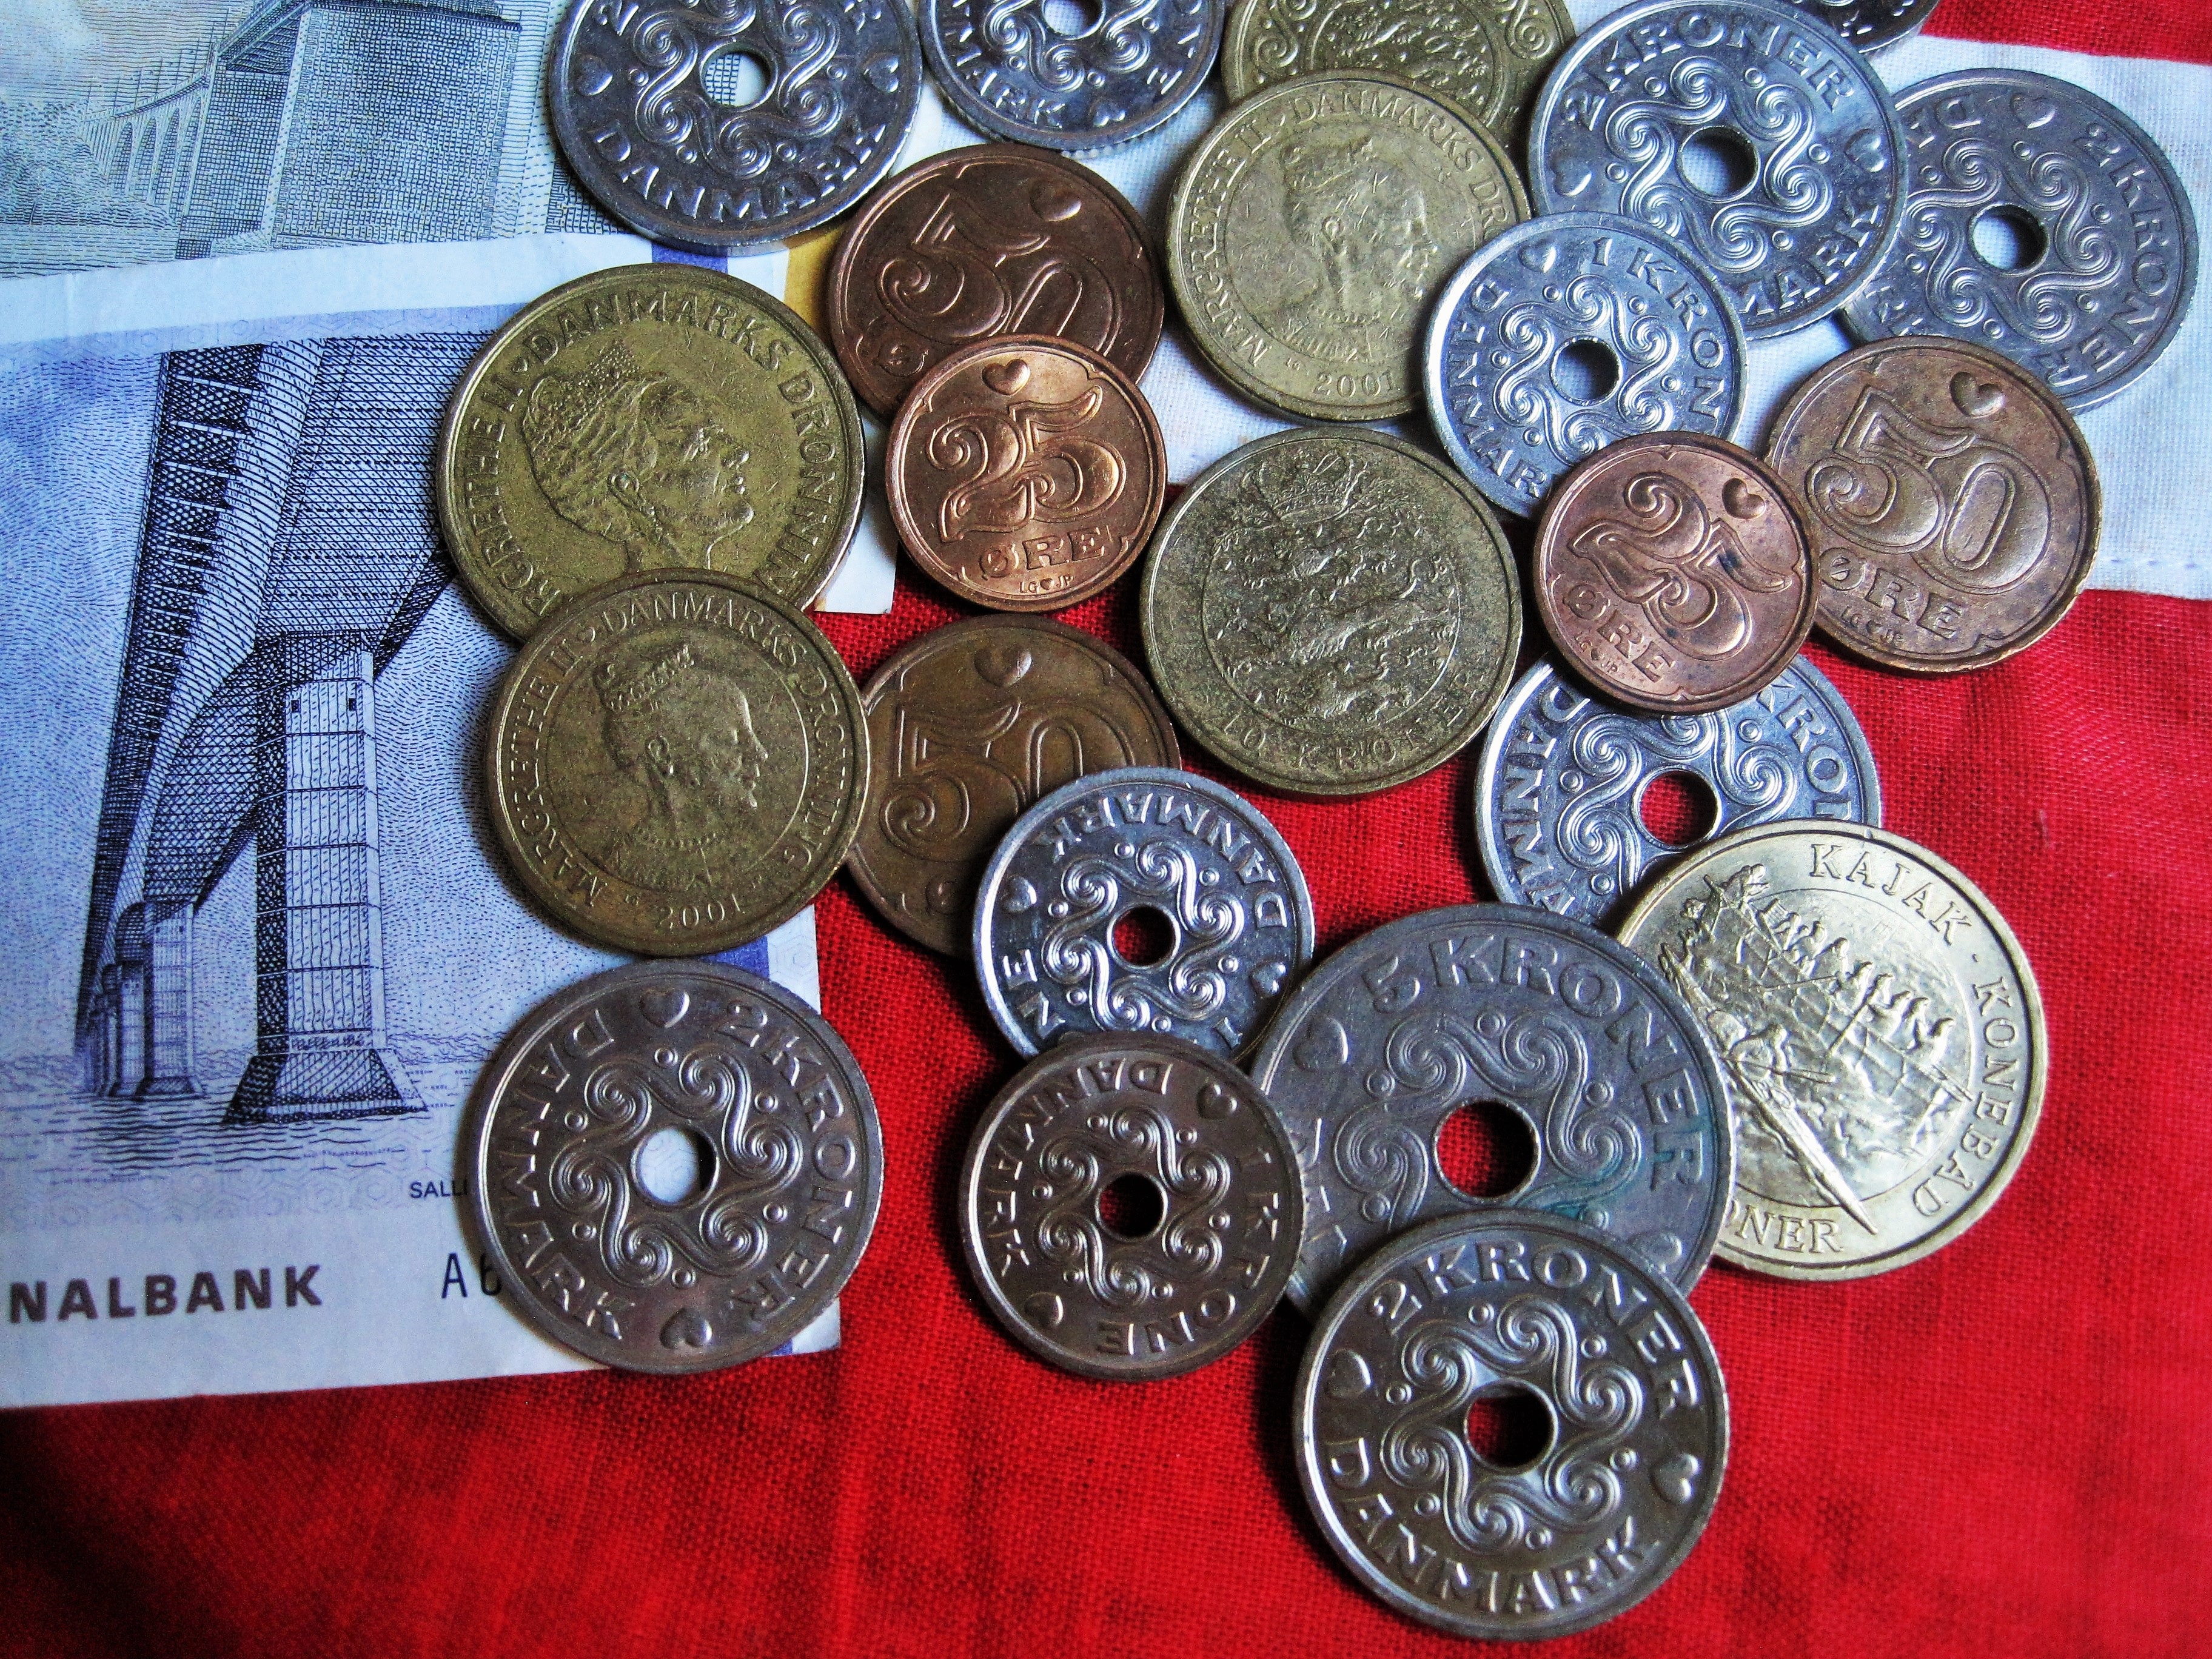
metal, money, circle, cash, currency, original, denmark, coin, pretty, unique, seem, scandinavia, coins, metal money, cash and cash equivalents, loose change, crowns, bills, specie, oresund, danish coins, danish kroner, danish currency, danish money, typical danish coins, collector coins, six different coin values, kroner and re, crowns coins, coins with hole, danish seem, danish banknotes